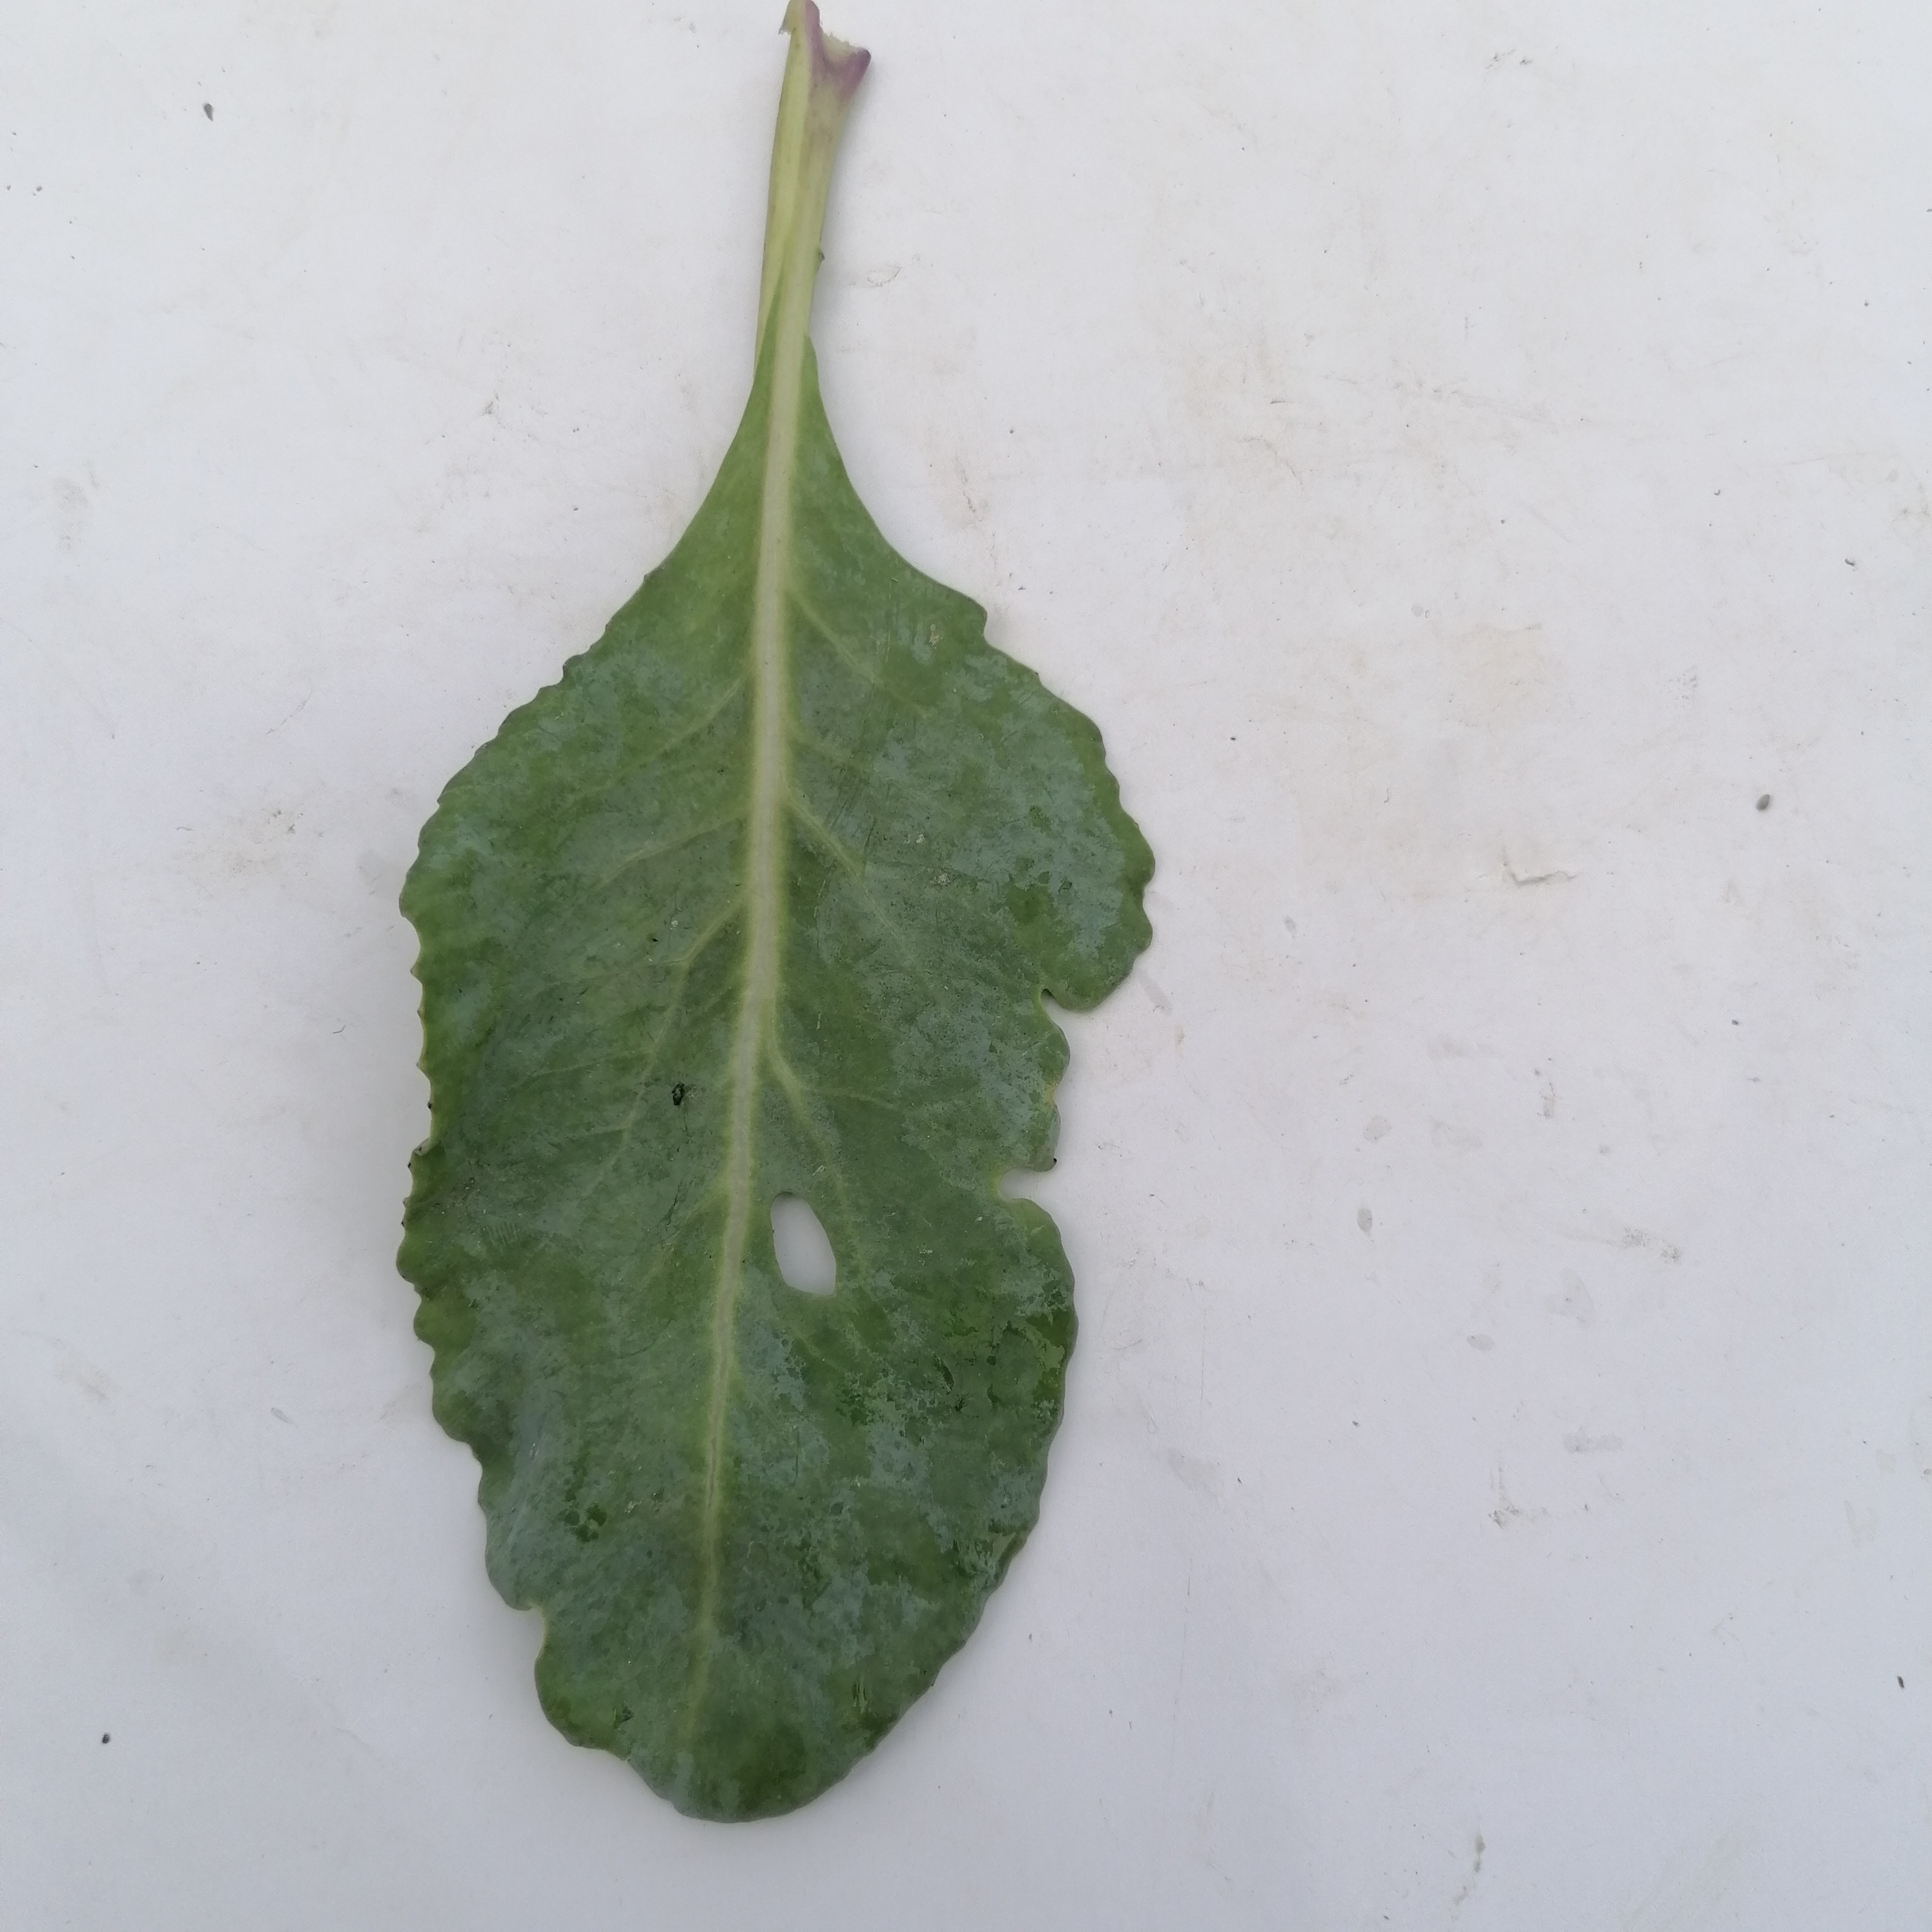
Label: Insect Hole